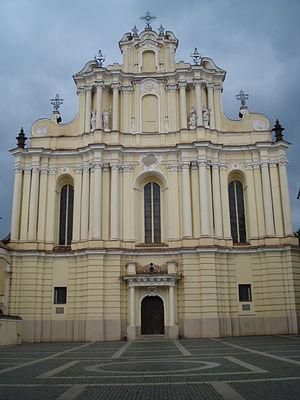
Johann Christoph Glaubitz, né en 1700 à Schweidnitz en Silésie et mort le 30 mars 1767 à Vilnius est un architecte germano-balte qui fut un architecte majeur du baroque lituanien, en particulier dans la capitale du grand-duché, où il passa presque toute sa vie.